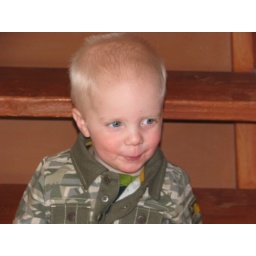
You can see a green and a blue shirt underneath the camo shirt. This boy understands the art of layering.